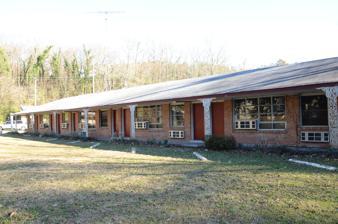
Building: Cottage Courts Historic District
Country: United States of America
Year built: 1950
Historic district in Arkansas, United States United States historic place Cottage Courts Historic District U.S. National Register of Historic Places U.S. Historic district Show map of Arkansas Show map of the United States Location 609 Park Ave., Hot Springs, Arkansas Coordinates 34°31′26″N 93°3′12″W / 34.52389°N 93.05333°W / 34.52389; -93.05333 Area less than one acre Built 1950 ( 1950 ) Architectural style Ranch MPS Arkansas Highway History and Architecture MPS NRHP reference No. 04000005 Added to NRHP February 11, 2004 The Cottage Courts Historic District encompasses a historic travelers' accommodation at 609 Park Avenue in Hot Springs, Arkansas .  Built about 1950, it was one of the first motel-type tourist accommodations to be built in the city.  Unlike earlier tourist courts, which typically had idiosyncratic vernacular architecture, Cottage Courts consists of two ranch-style single-story buildings, one of which houses twelve guest rooms, and the other three plus the operator's apartment and office. The property was listed on the National Register of Historic Places in 2004. Cottage Courts See also National Register of Historic Places listings in Garland County, Arkansas References